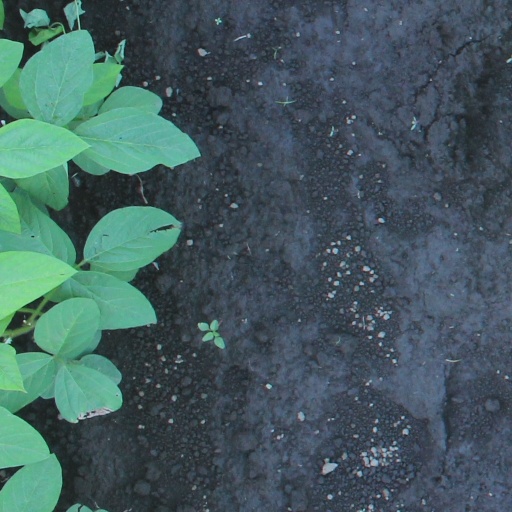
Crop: soybean